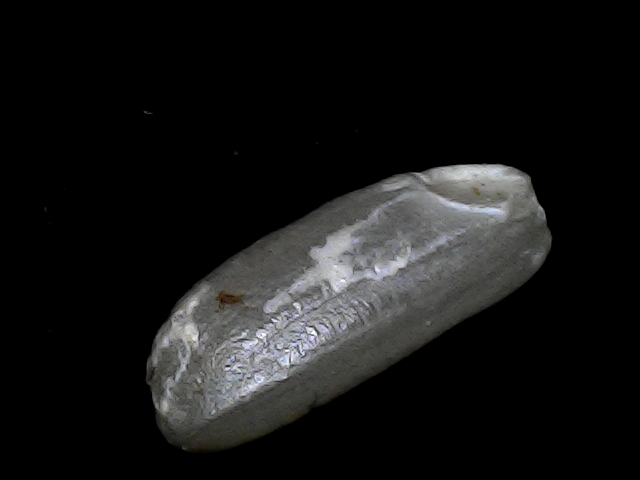
Rice variety: BD49